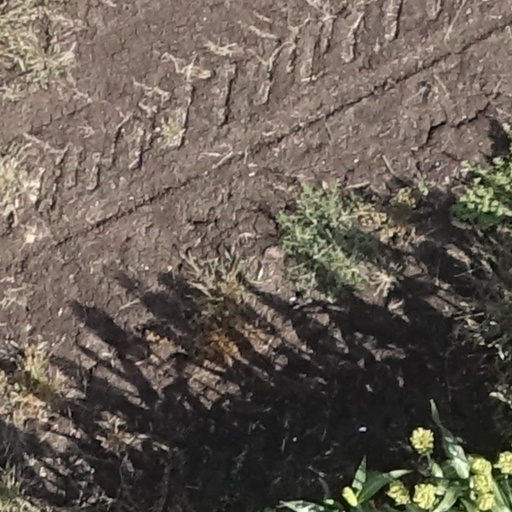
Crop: sorghum